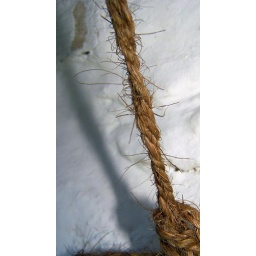
The little thatched cottage was very cute by Niarbyl beach yet this knot seemed strangely attractive... :o)